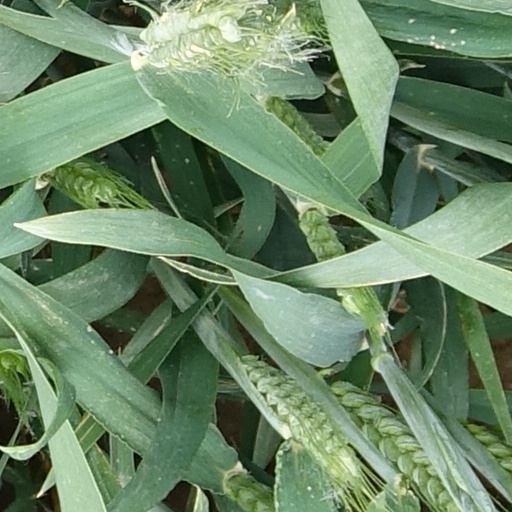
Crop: wheat